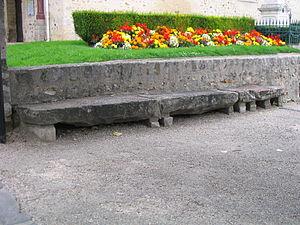
Savigny-le-Temple est une commune française, située dans le département de Seine-et-Marne en région Île-de-France. Village rural à l'origine, cette commune a fait partie de la ville nouvelle de Sénart, et connaît alors une hausse spectaculaire de sa population.